Answer in natural language. Considering the relative positions, where is DeskLamp (highlighted by a red box) with respect to two seater red modern sofa (highlighted by a green box)? Choose between the following options: right or left
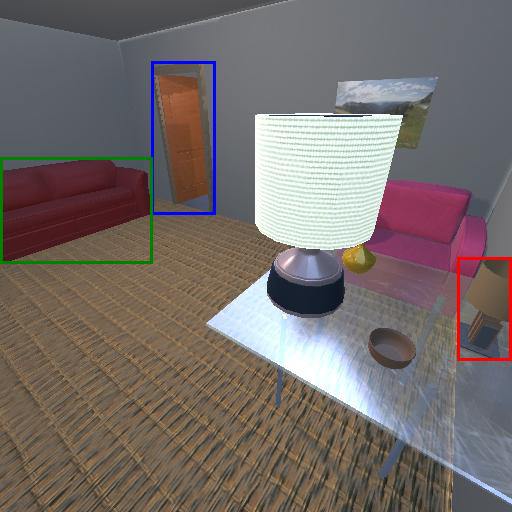
<answer>right</answer>